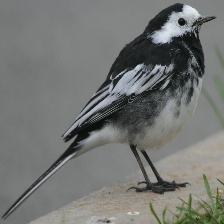
Species: FOREST WAGTAIL
Scientific name: DENDRONANTHUS INDICUS